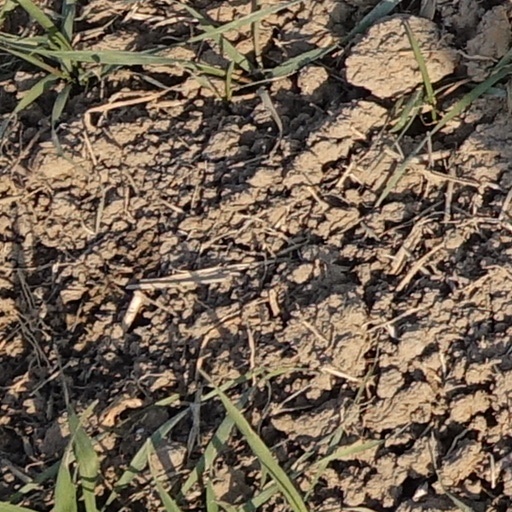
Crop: wheat